2000 Chinese census

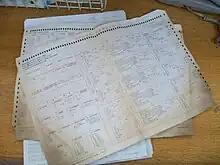
Fifth National Census long form

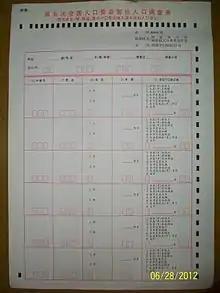
Fifth National Census temporary residence form

Based on the results of the Fifth National Population Census, Henan was the most populous province-level division, Shandong was ranked second, Guangdong and Sichuan were third and fourth, and Jiangsu, Hebei, Hunan, Hubei, Anhui, and Zhejiang were ranked fifth through tenth. Hainan, Ningxia, Qinghai, and Tibet were the four least populous, with fewer than 10 million people each. Tibet was the least populous of all, with 2,620,000 people.